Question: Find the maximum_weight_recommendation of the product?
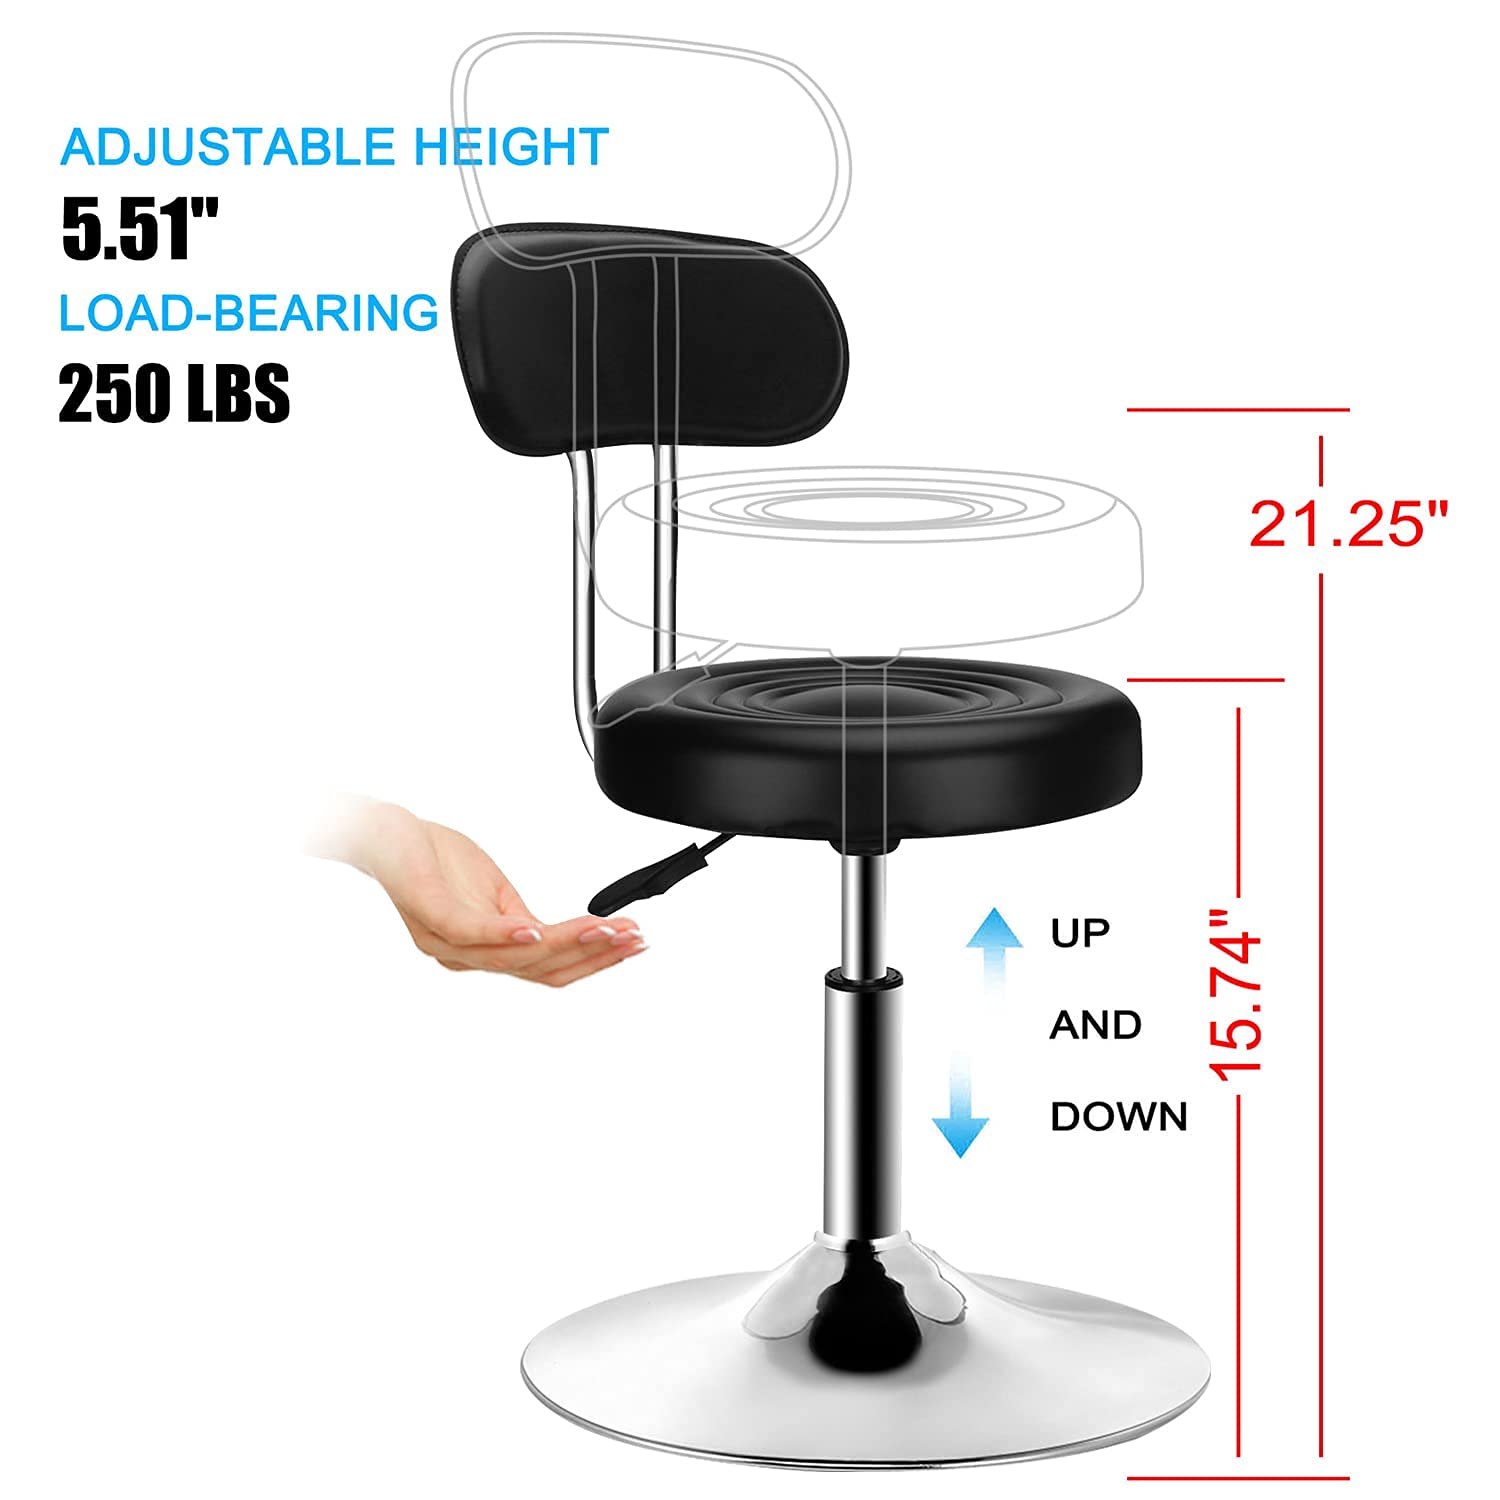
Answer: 250 pound